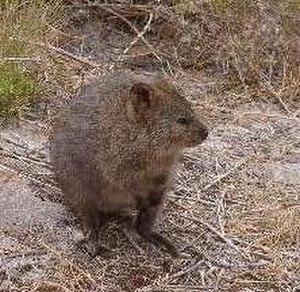
Le quokka est un petit marsupial de la famille des macropodidés. Seul membre du genre Setonix, son nom est un dérivé du mot nyungar « gwaga ». Il se trouve en Australie-Occidentale.